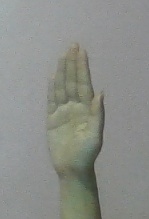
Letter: seen